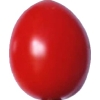
Label: tomato_cherry_red